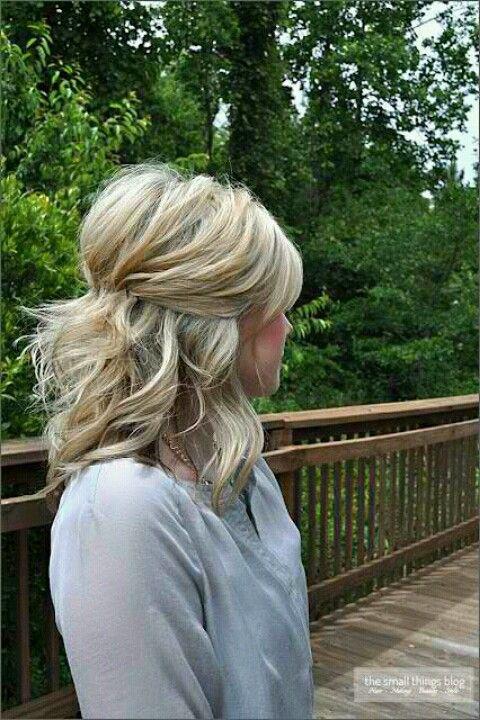
cute wavy short hair - would work well with the veil too
Relation: Visible, Subjective, Story